Christer Winbäck

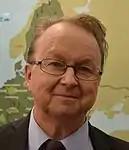

Christer Winbäck (born 1953) is a Swedish Liberal People's Party politician, member of the Riksdag since 2002.